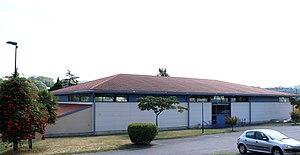
Salle des fêtes de Madiran (Hautes-Pyrénées)
Madiran est une commune française située dans le département des Hautes-Pyrénées, en région Occitanie.